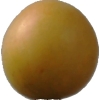
Label: cherry_wax